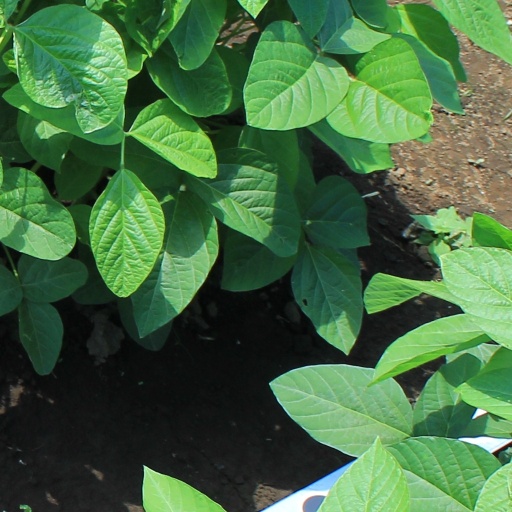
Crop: soybean